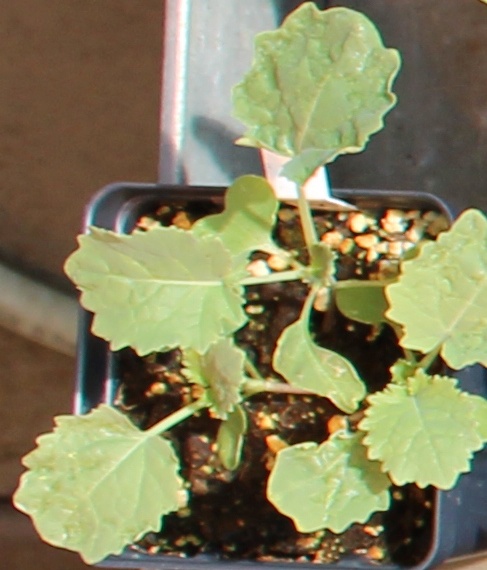
Label: Canola